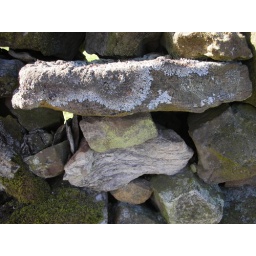
Dry stone wall in the Pentlands